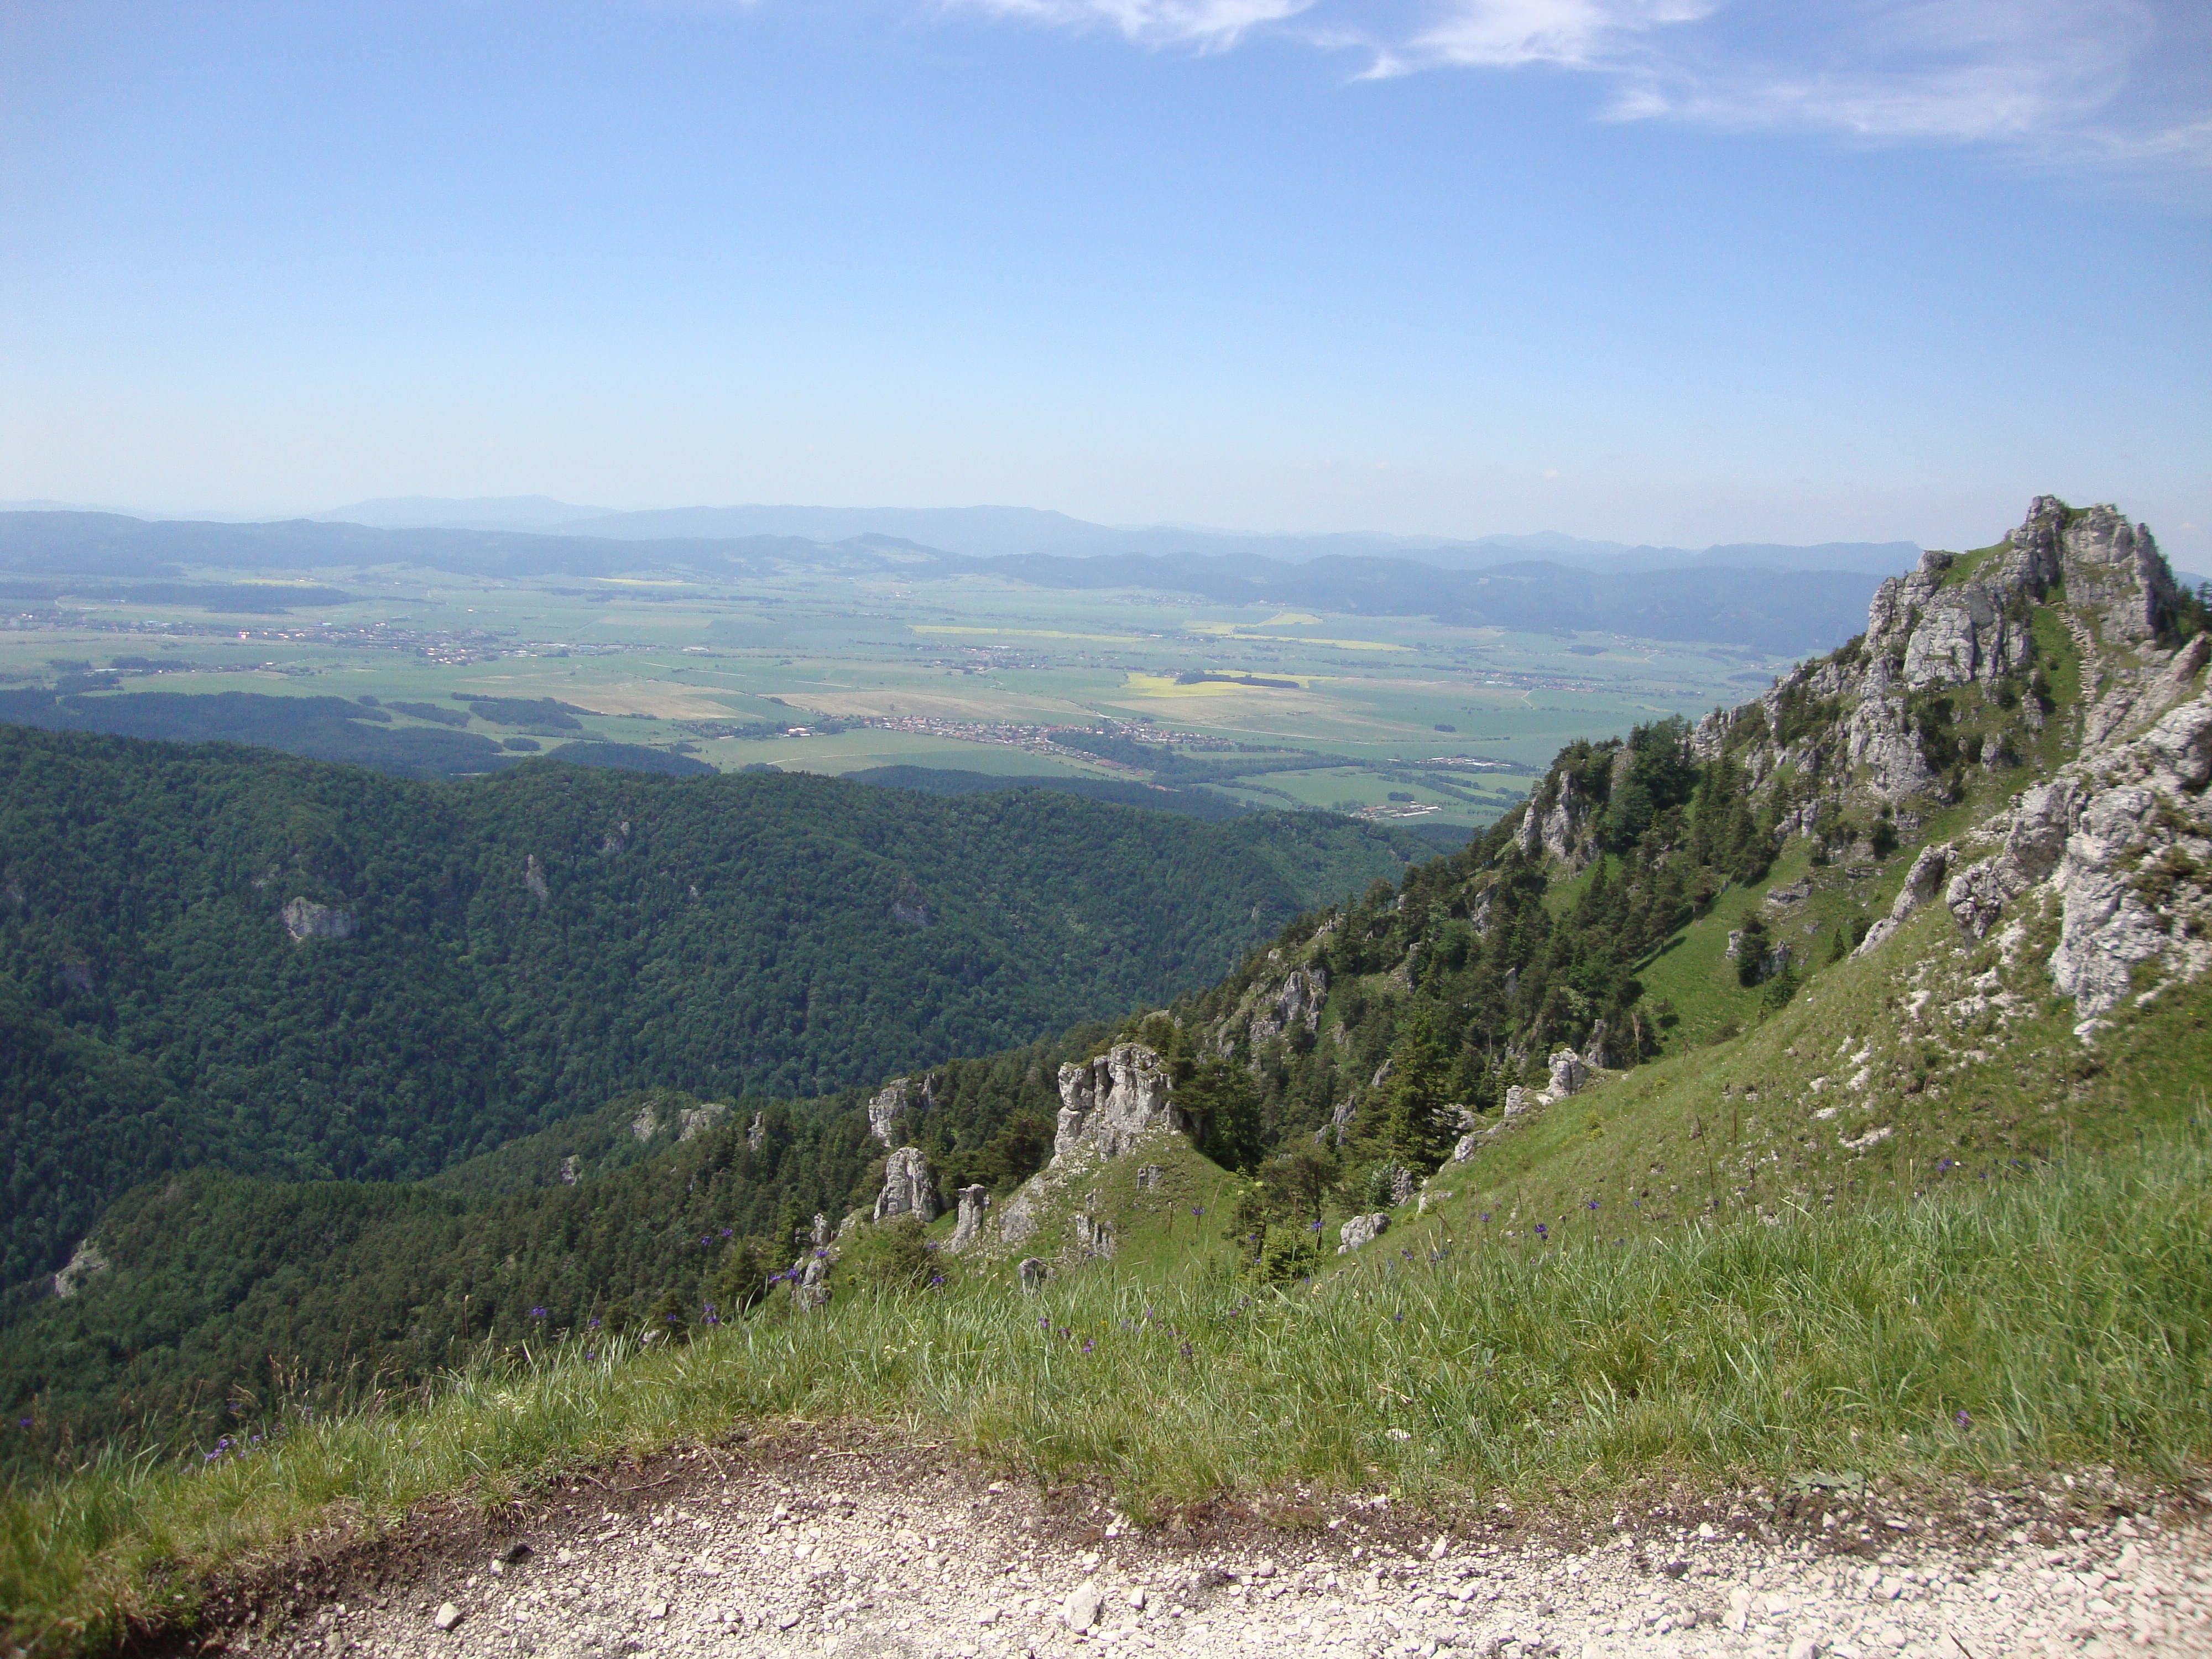
nature, wilderness, walking, mountain, hiking, trail, meadow, hill, adventure, mountain range, ridge, summit, sports, mountains, alps, backpacking, plateau, lanscape, fell, slovakia, landform, mountain pass, mornig, mountainous landforms